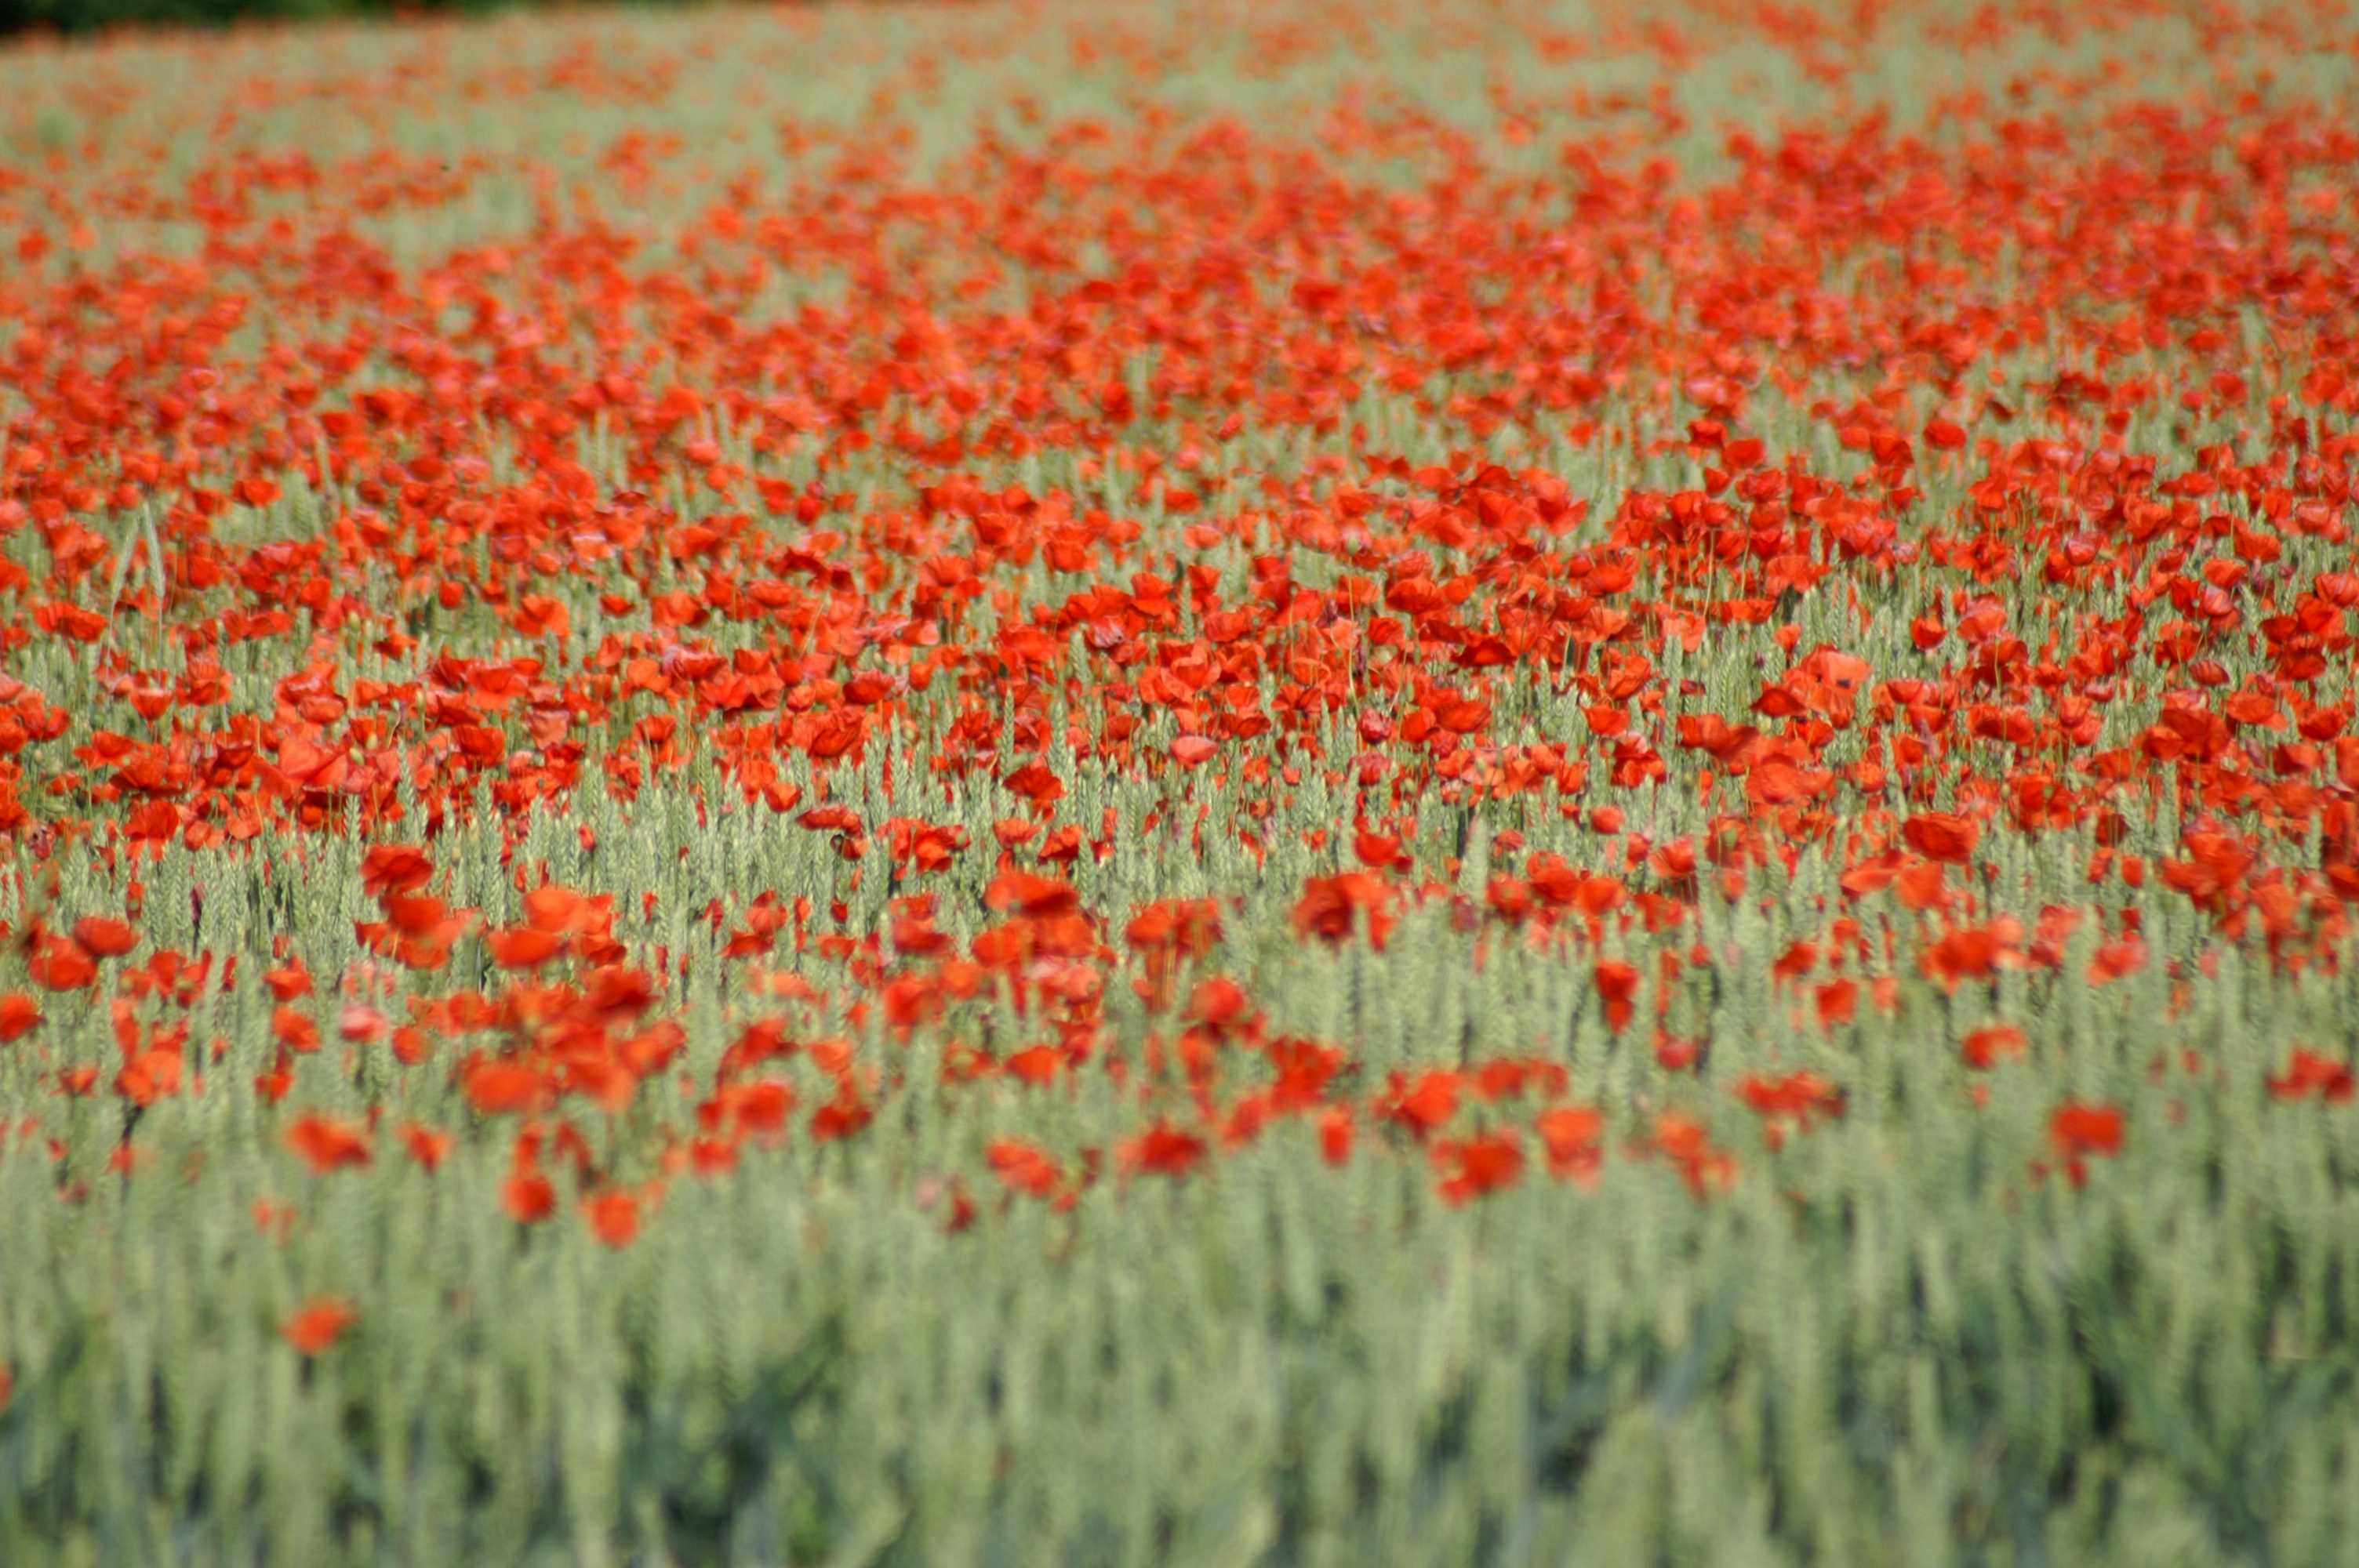
landscape, nature, grass, light, plant, field, meadow, wheat, prairie, flower, summer, france, rural, spring, red, harvest, corn, agriculture, garden, flora, wildflower, agricultural, fields, grassland, petals, cornfield, epi, cereals, poppy, flowering, coquelicot, red flowers, blossomed, reap, flowering plant, hatching, fleurs des champs, field of poppies, brightly colored, wheat fields, grass family, land plant, poppy family